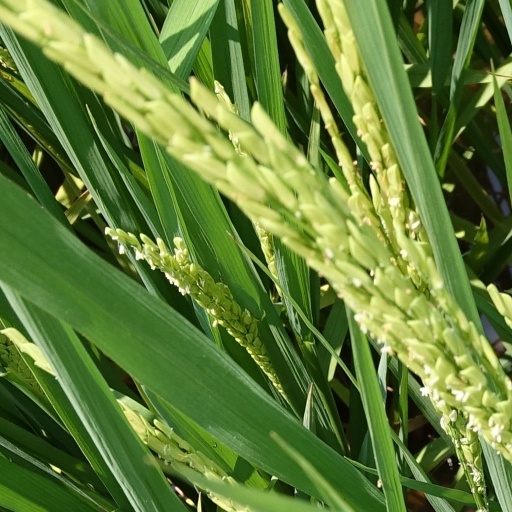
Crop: rice